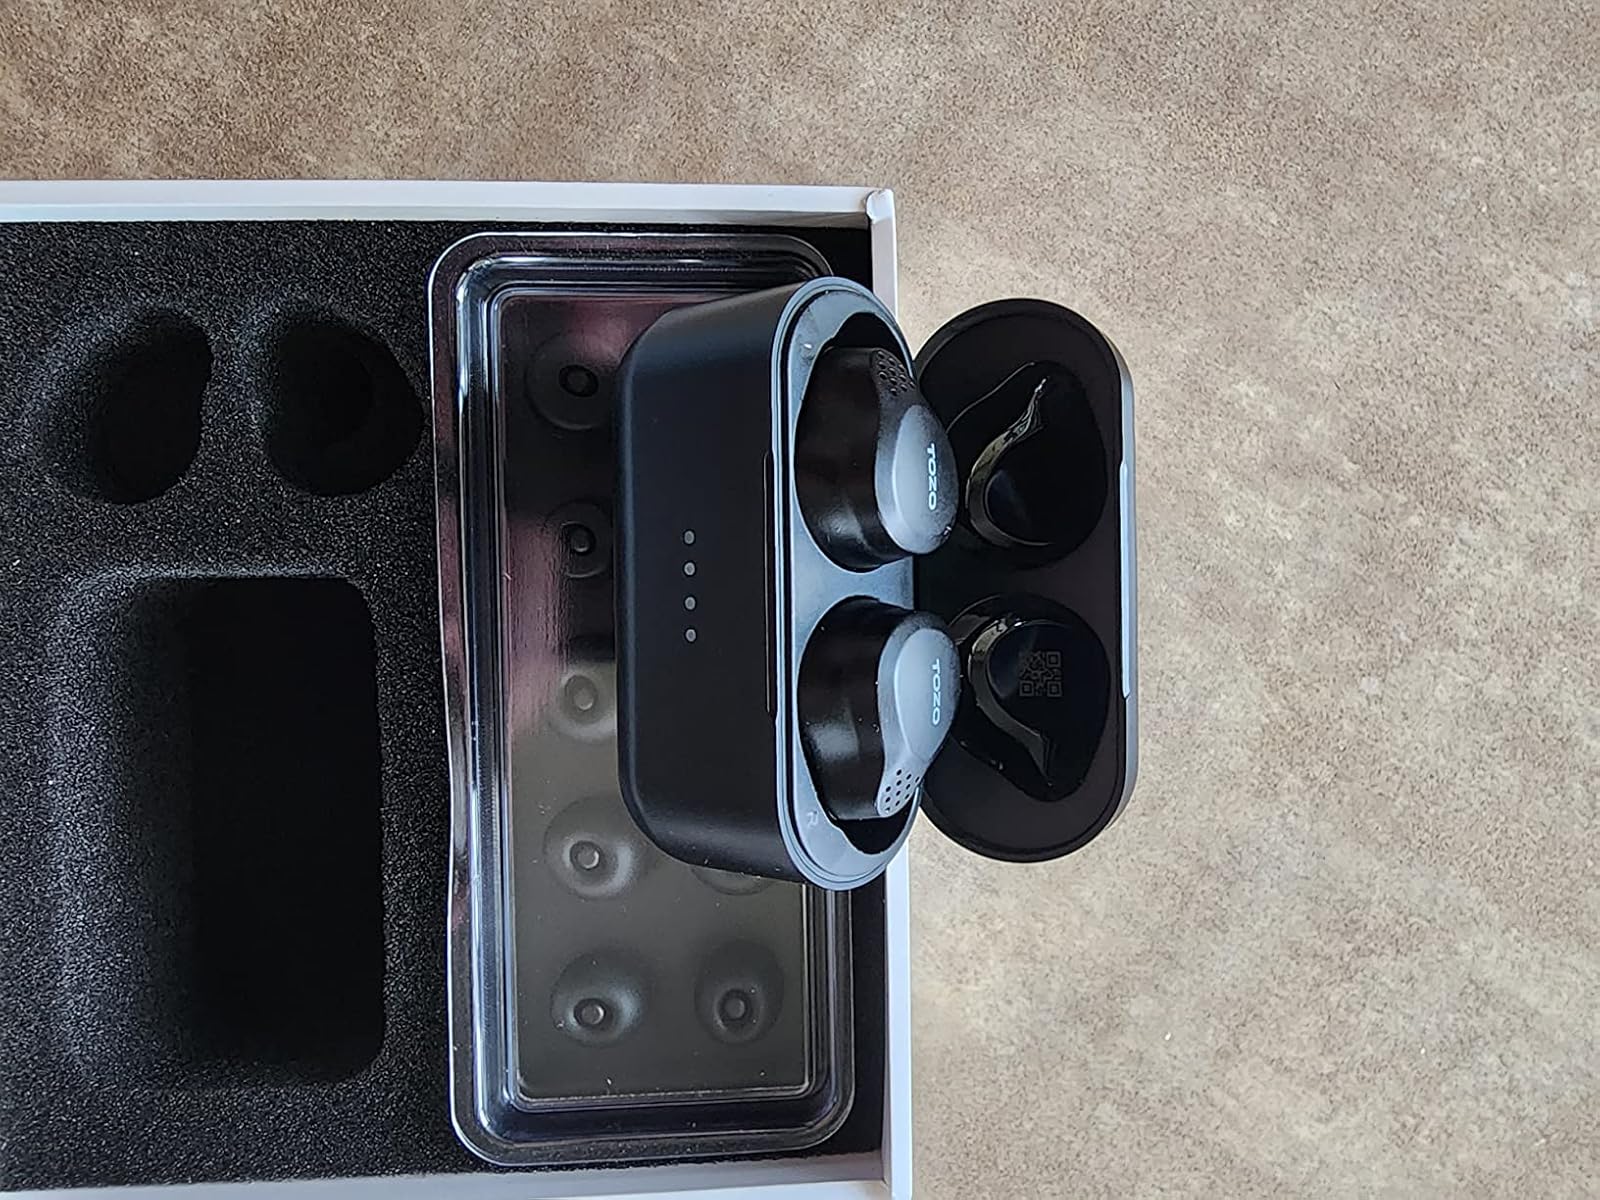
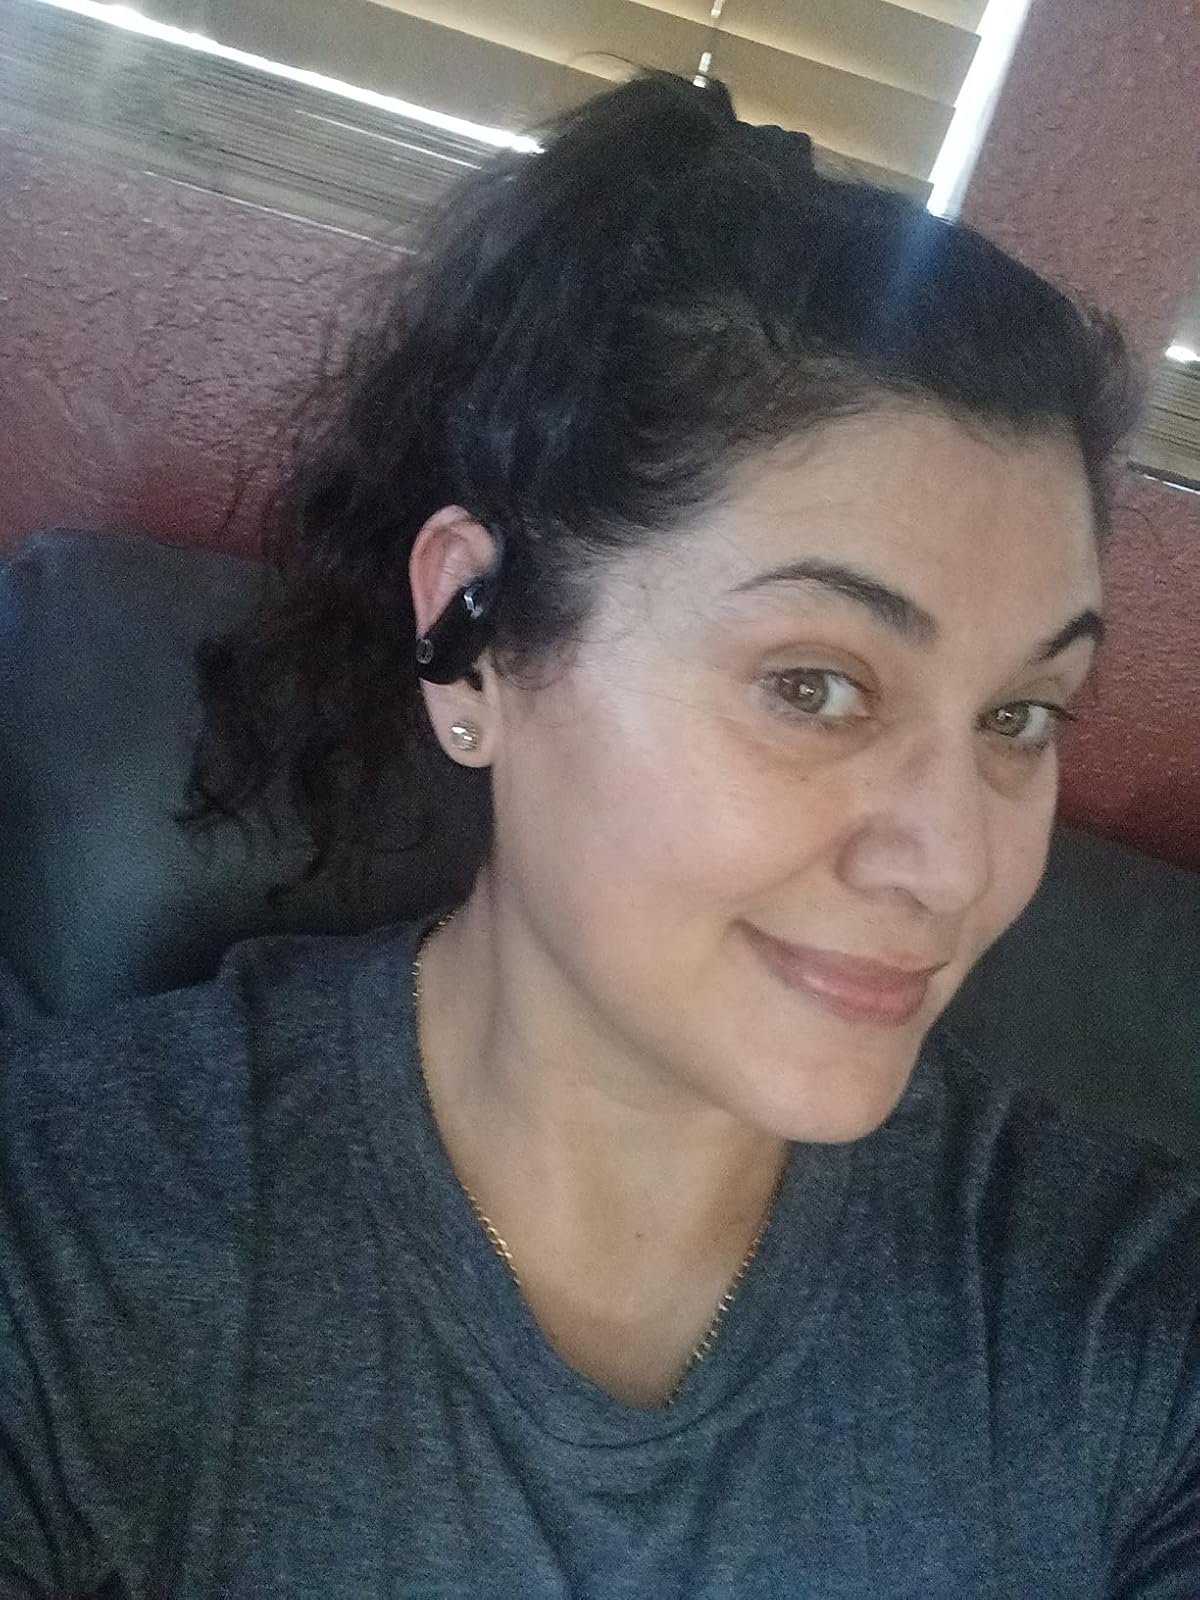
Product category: earbuds
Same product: no